Menai, New South Wales

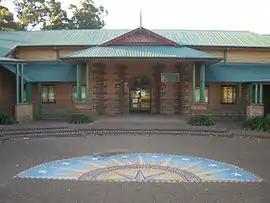
Menai community buildings

Menai is a suburb in southern Sydney, in the state of New South Wales, Australia 29 kilometres south of the Sydney central business district in the local government area of the Sutherland Shire.